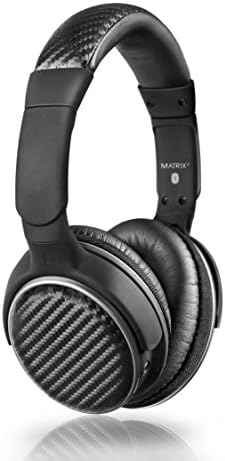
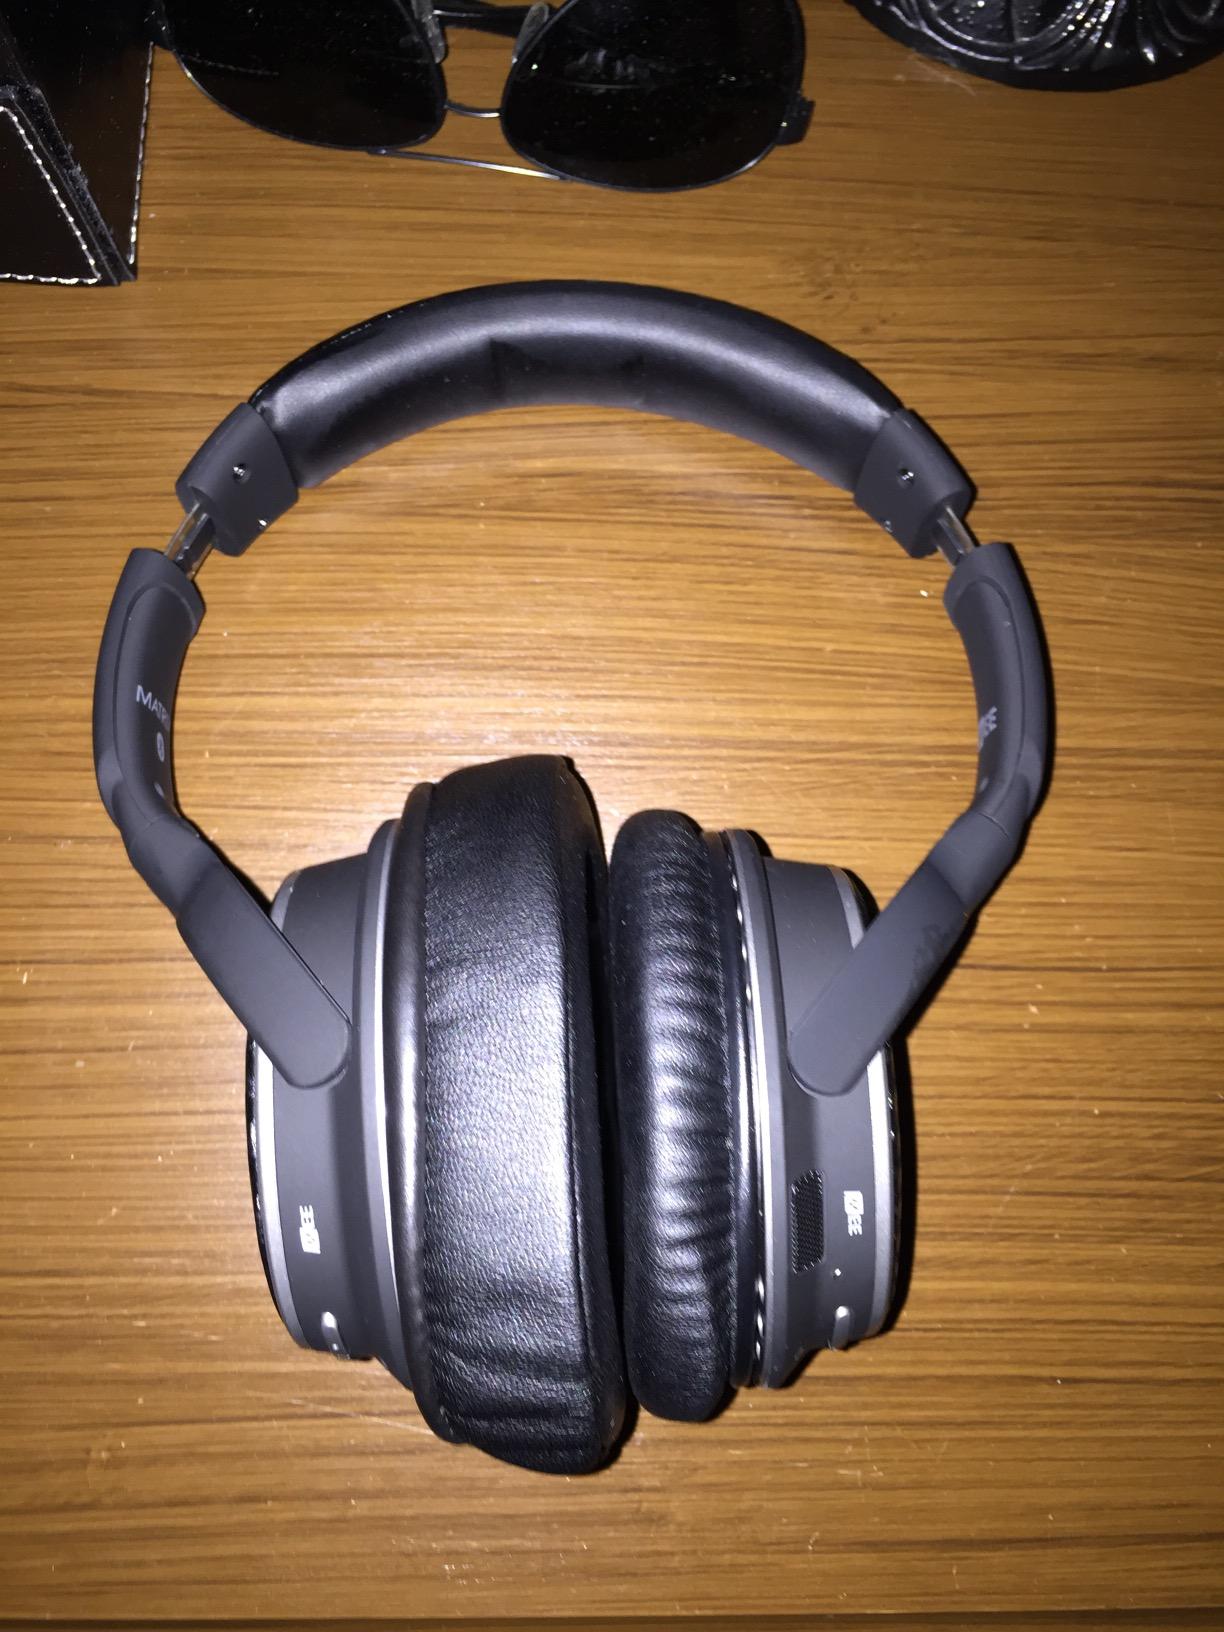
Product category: headphones
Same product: yes